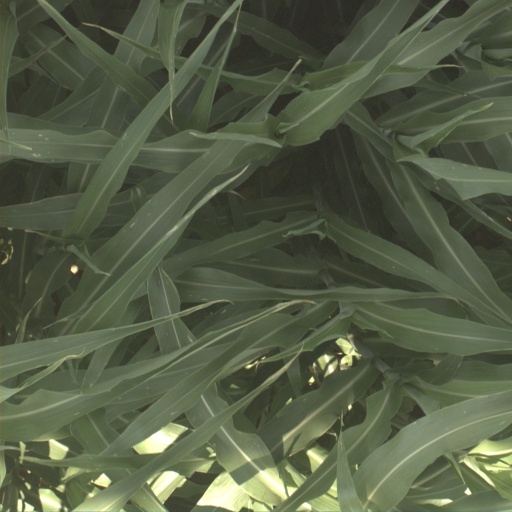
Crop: sorghum